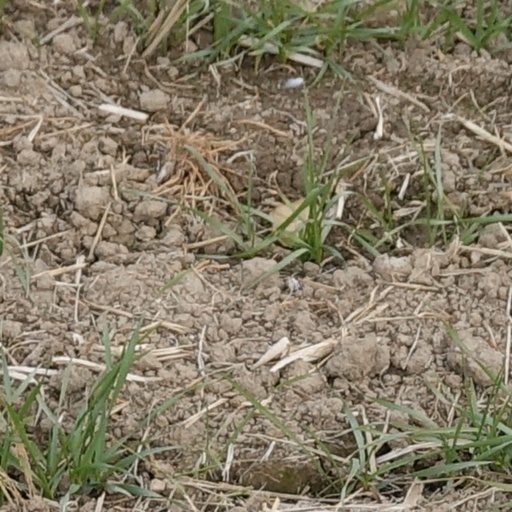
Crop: wheat